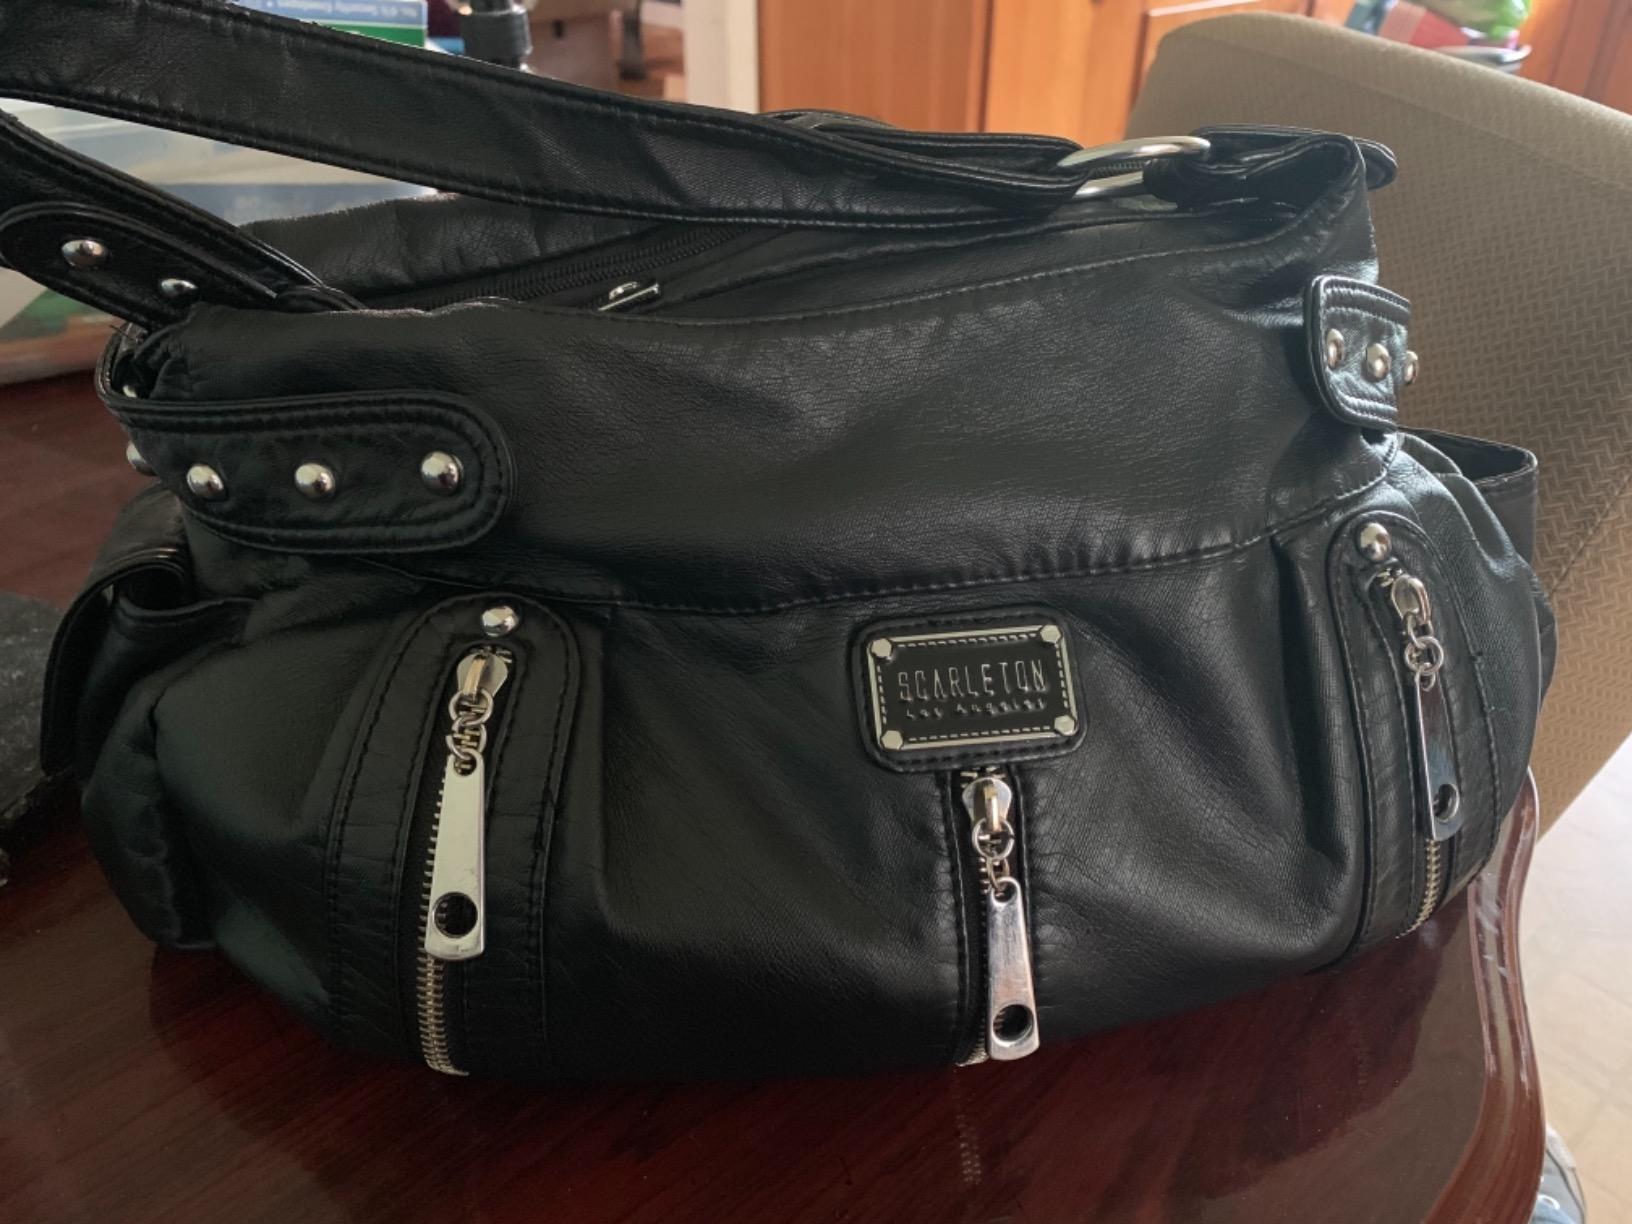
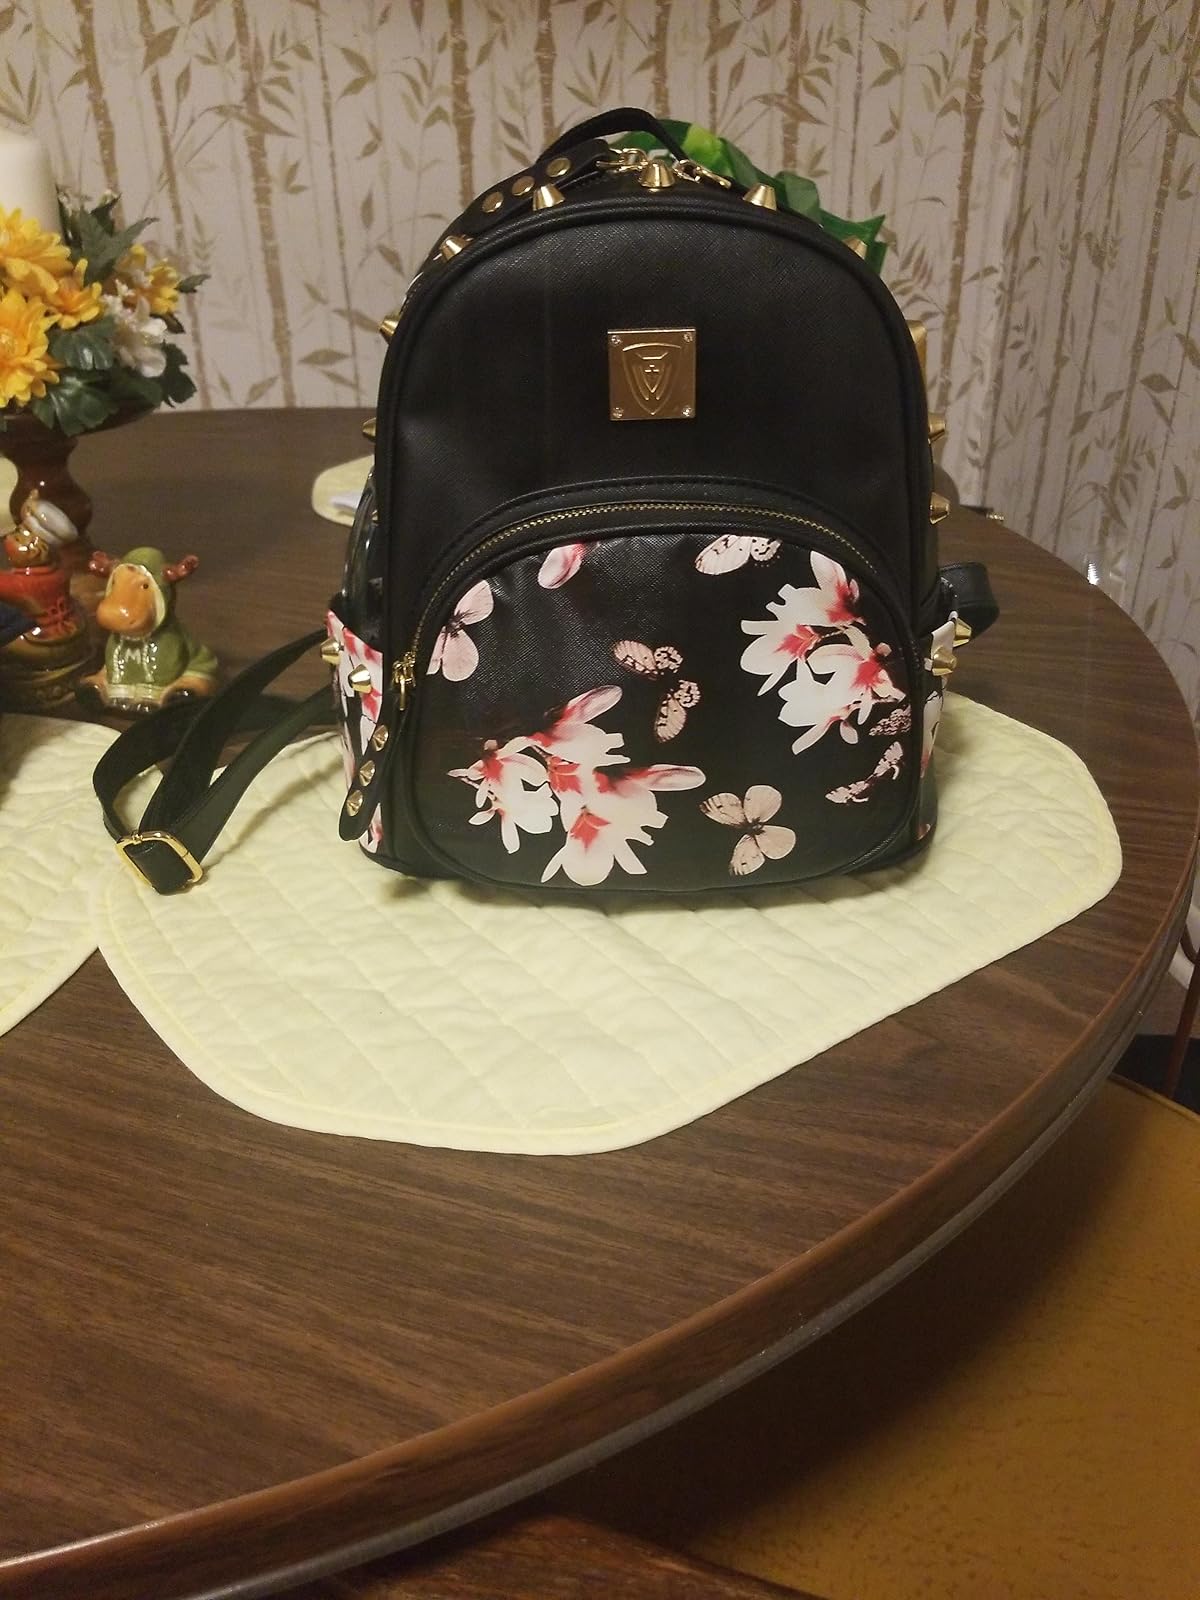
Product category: accessories_handbag
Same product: no